Rehoboth (Eldorado, Maryland)

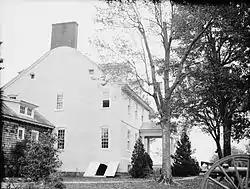
Rehoboth, HABS Photo, 1933

Rehoboth, also known as Turpin Place or Lee Mansion, is a historic home located at Eldorado, Dorchester County, Maryland, United States. It is a -story Flemish bond brick house. A chimney rises flush with the one gable end, and a -story frame kitchen wing is attached to the other end. The interior of the house was gutted by fire in October 1916, and rebuilt. It was the family home of the second elected Governor of Maryland, Thomas Sim Lee.